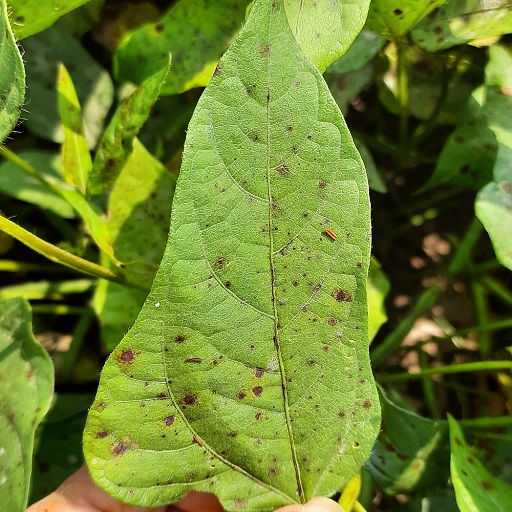
Label: Anthracnose